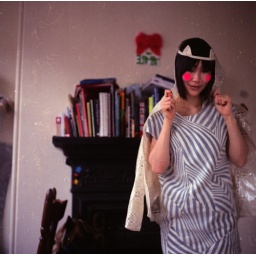
Kelly in the striped dress and anorak.